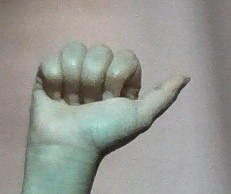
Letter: dhad